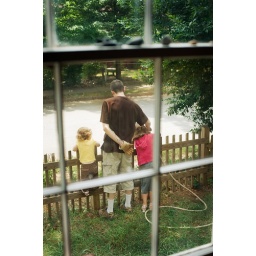
the good little helpers watch as we water wilting plants that have no chance in this hot hot heat.